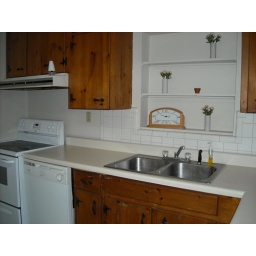
Door to utility and master bedroom is right near stove